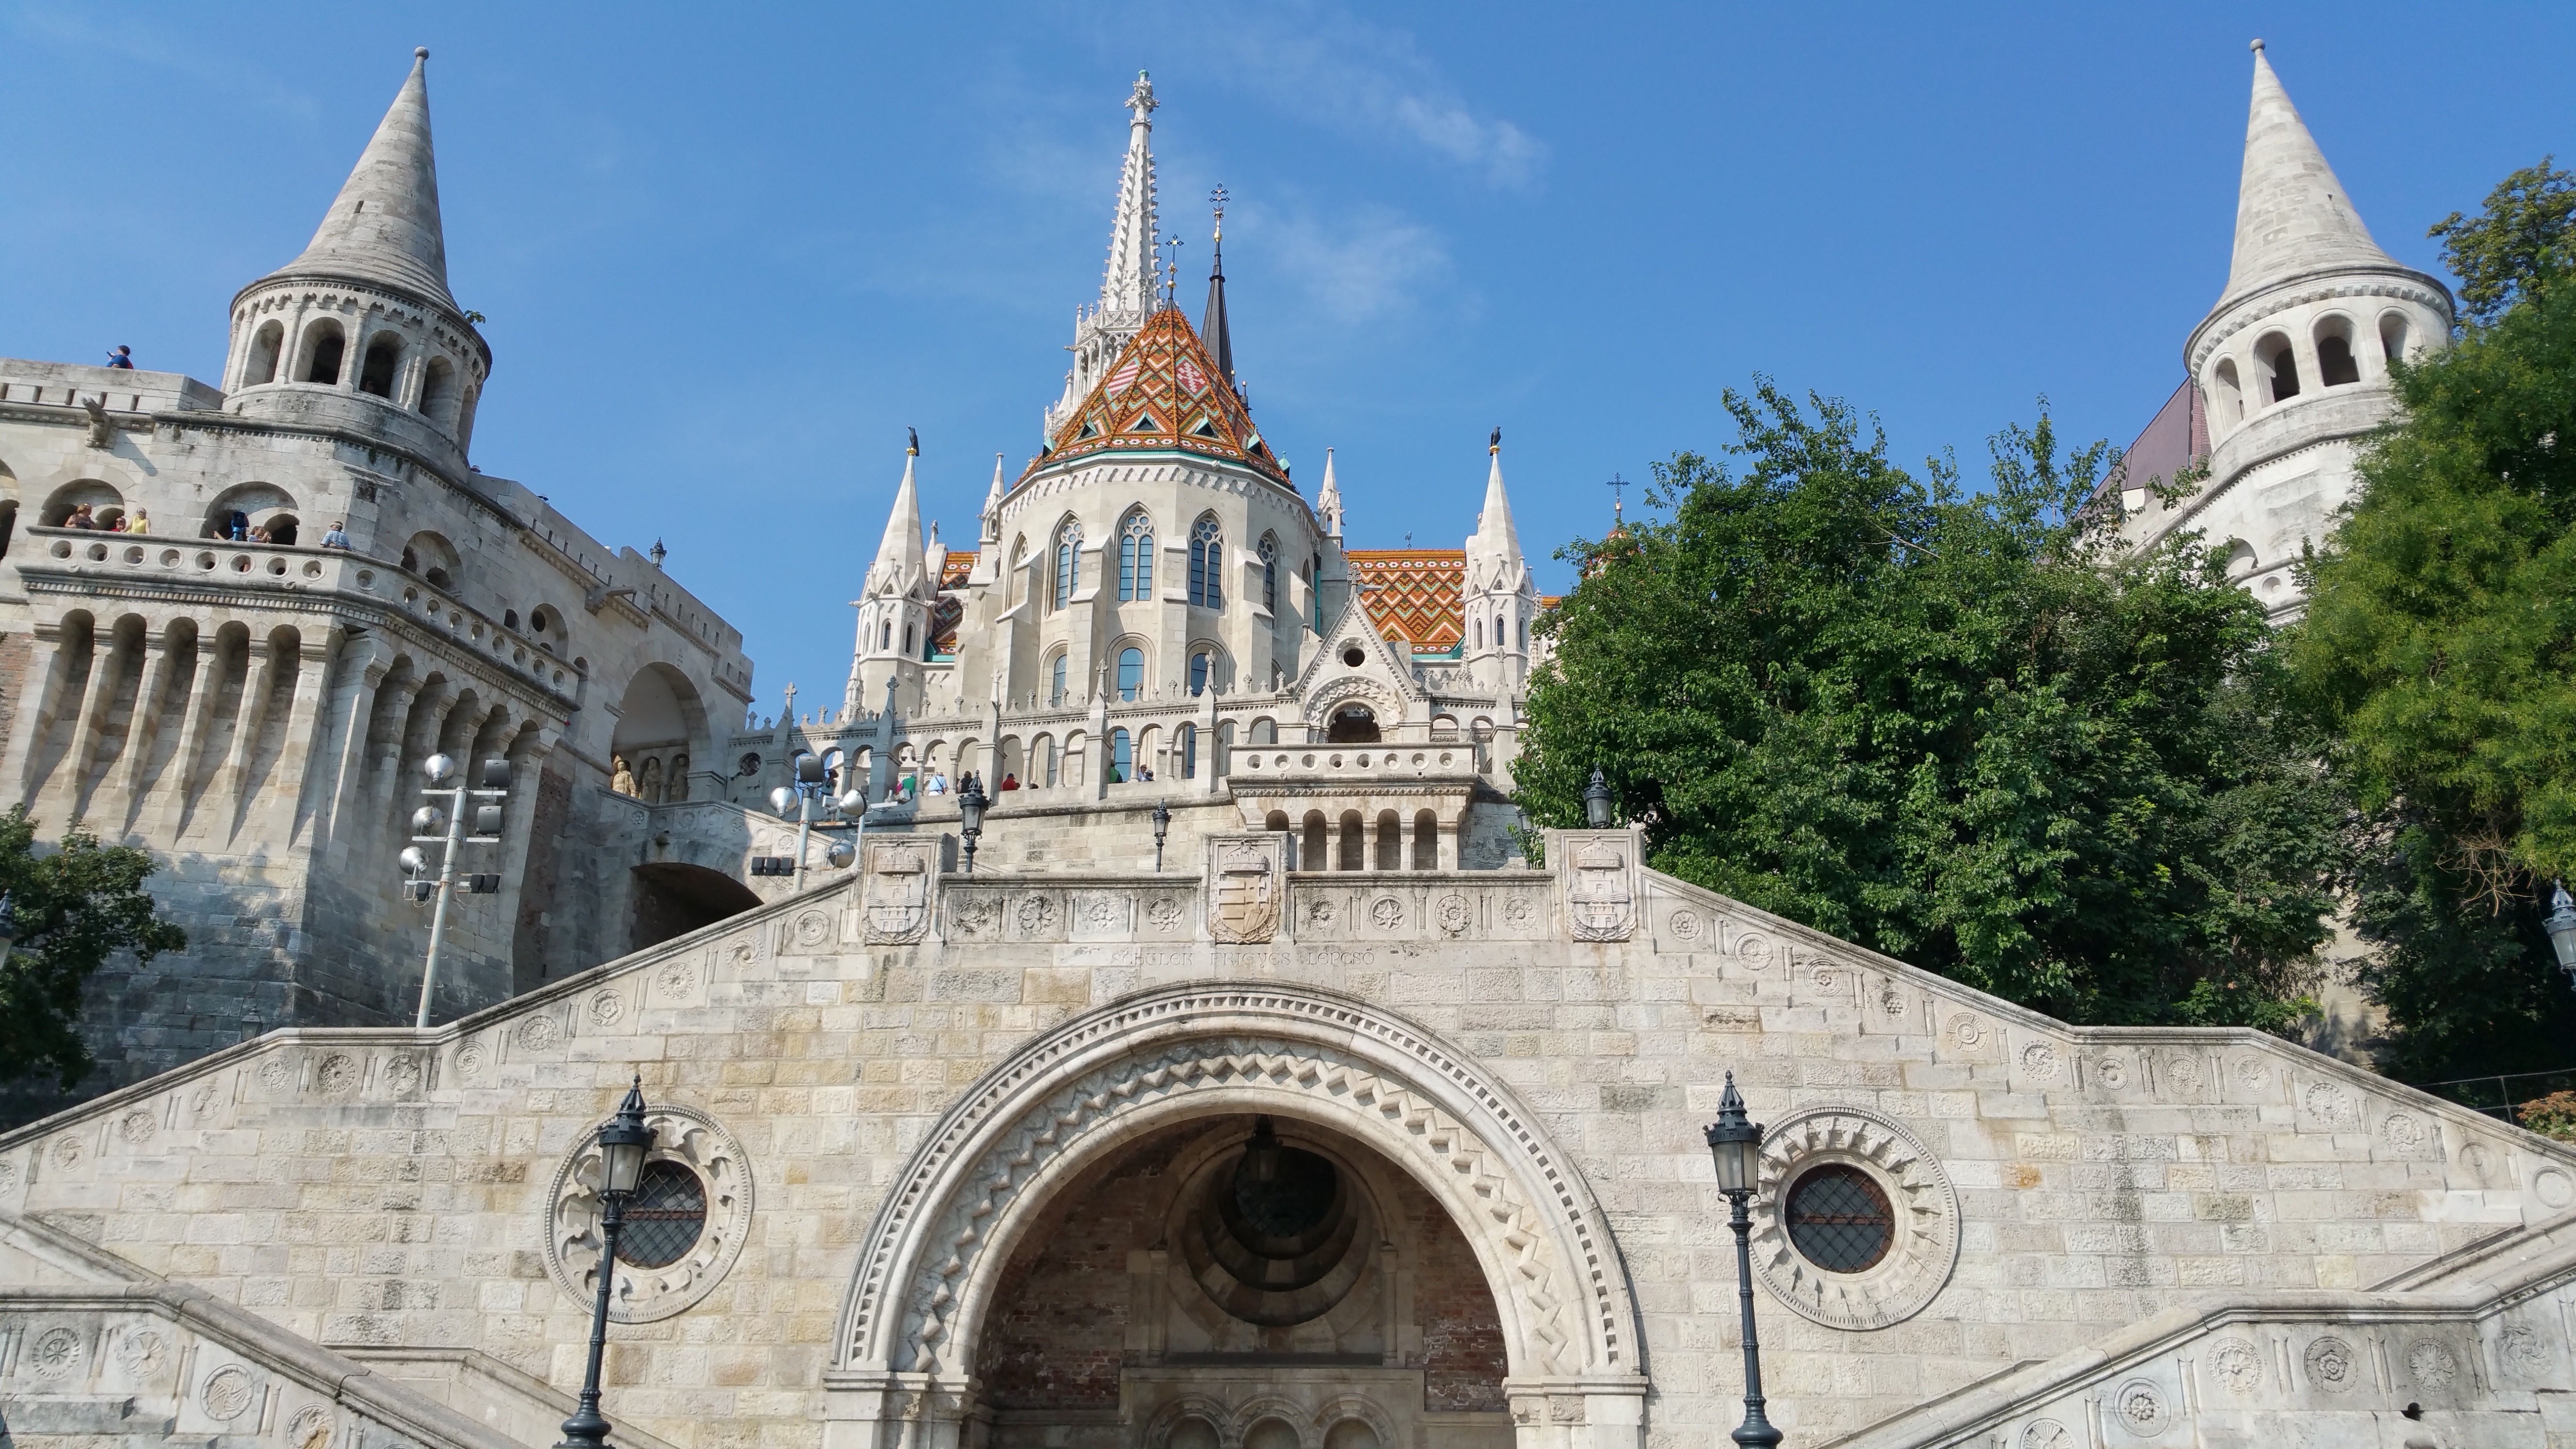
building, tower, fisherman, landmark, church, cathedral, place of worship, spire, monastery, budapest, hungary, basilica, bastion, historic site, fisherman's bastion, byzantine architecture